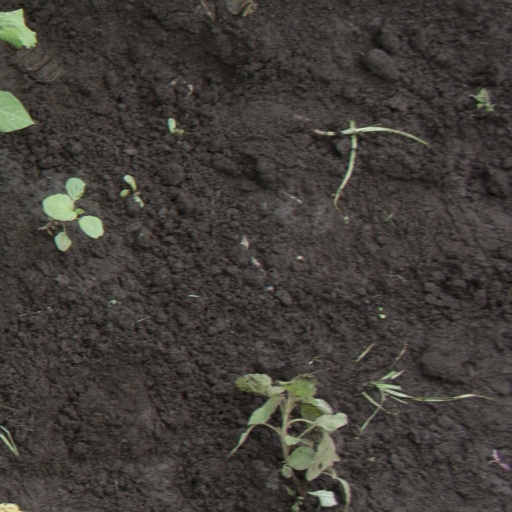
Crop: soybean